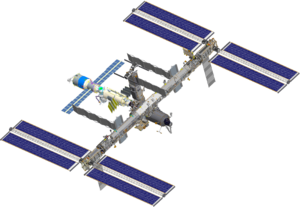
STS-118 désigne la vingtième mission de la navette spatiale américaine Endeavour, réalisée en 2007.